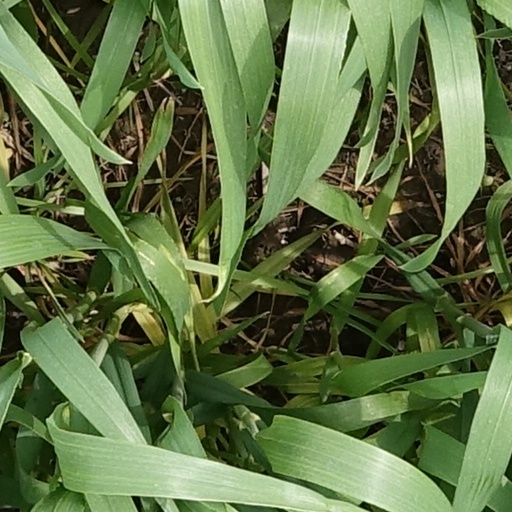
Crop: wheat